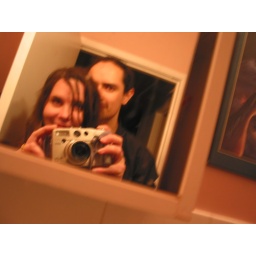
view in the bathroom mirror